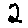
Label: 2